Alice Wetterlund

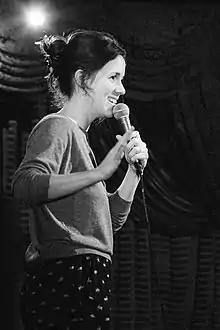
Wetterlund performing at a Comedy Central event at Townhouse in Venice, California, April 2013

Alice Wetterlund (born May 16, 1981) is an American stand-up comedian, actress, and podcast host. She played Carla Walton on the HBO sitcom "Silicon Valley", and plays D'arcy Bloom on the SyFy/USA Network TV series "Resident Alien".